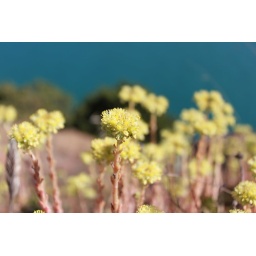
Focus in the yellow flower